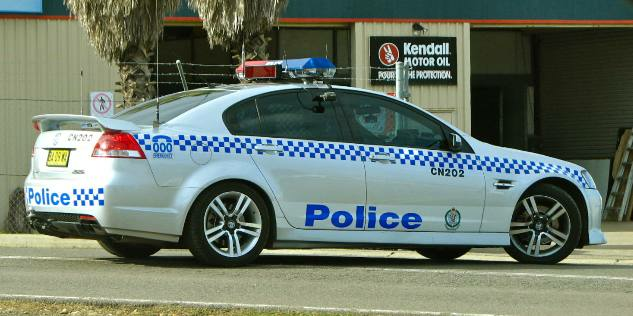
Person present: No